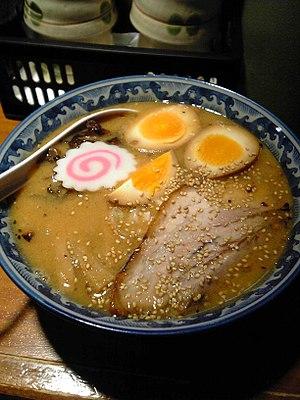
Les rāmen sont des mets japonais constitués de pâtes dans un bouillon à base de poisson ou de viande et souvent assaisonnés au miso ou à la sauce soja, importés de Chine au début du XXᵉ siècle.